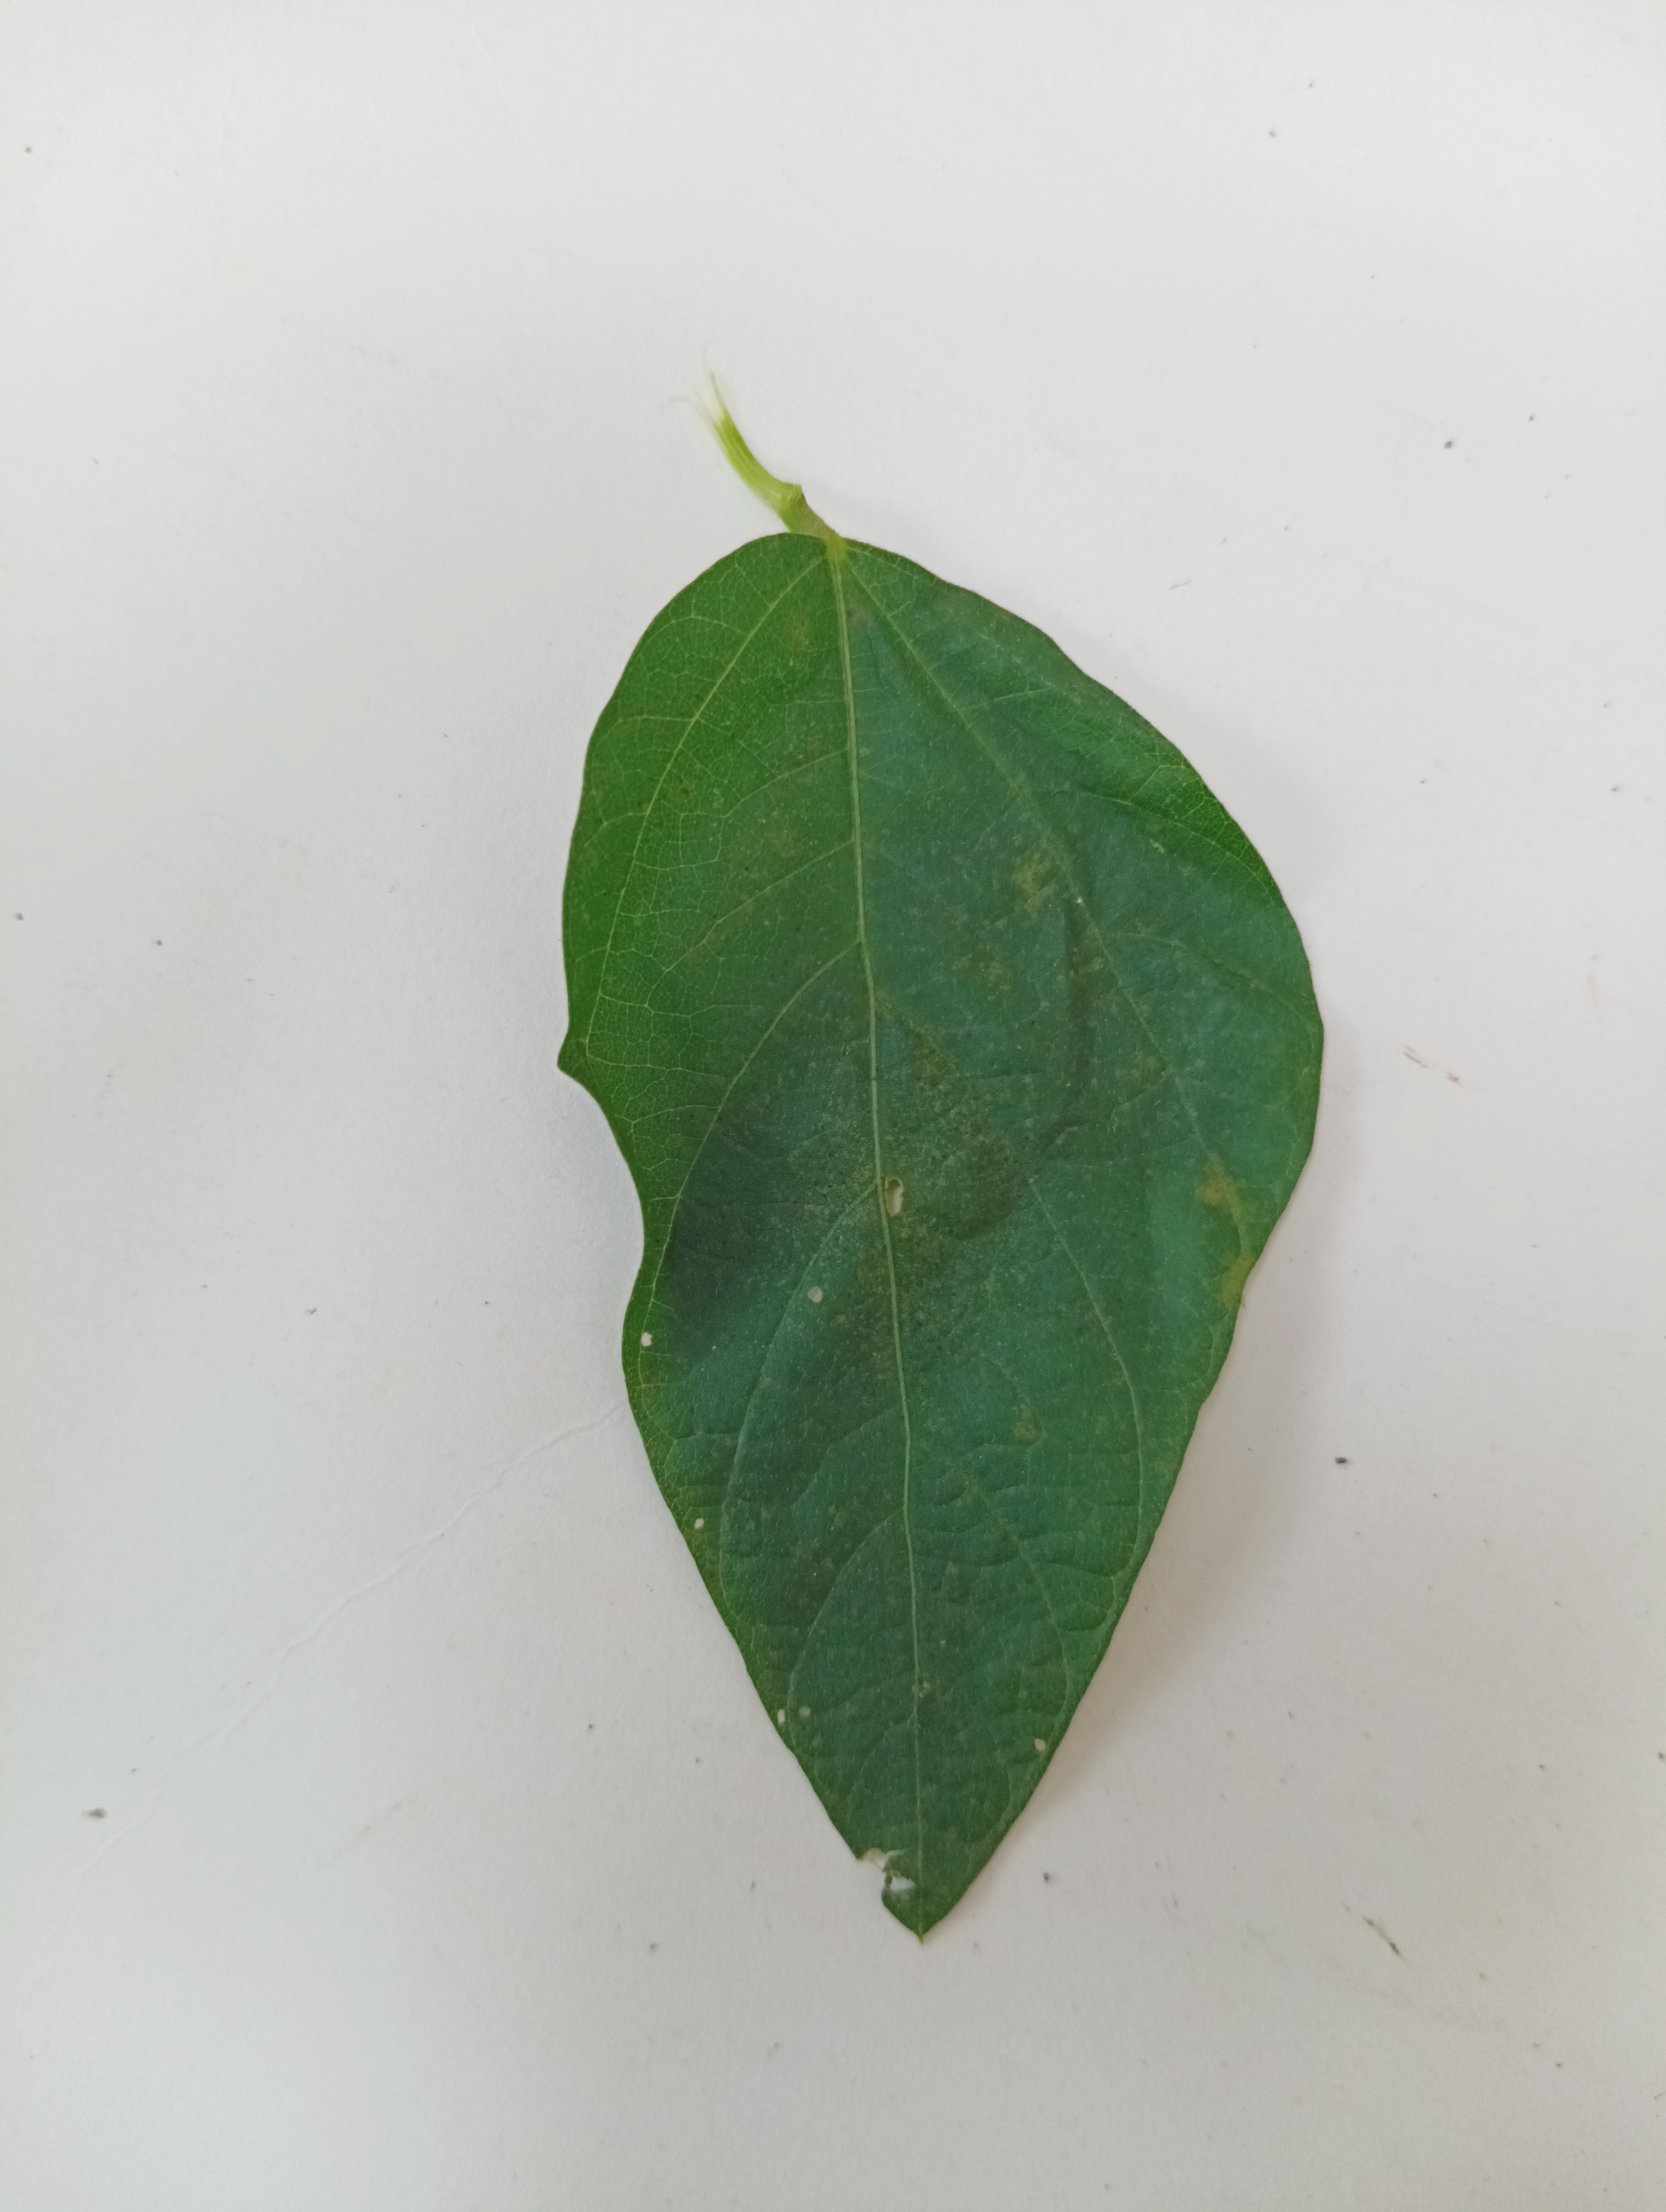
Label: Healthy